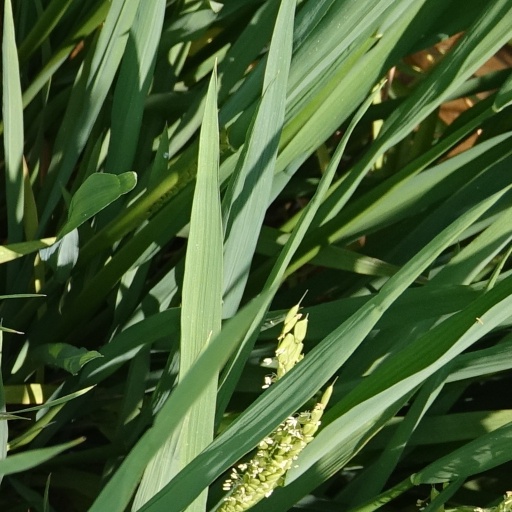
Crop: rice